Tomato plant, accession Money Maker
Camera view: bottom (45 deg); turntable rotation: 300 degrees
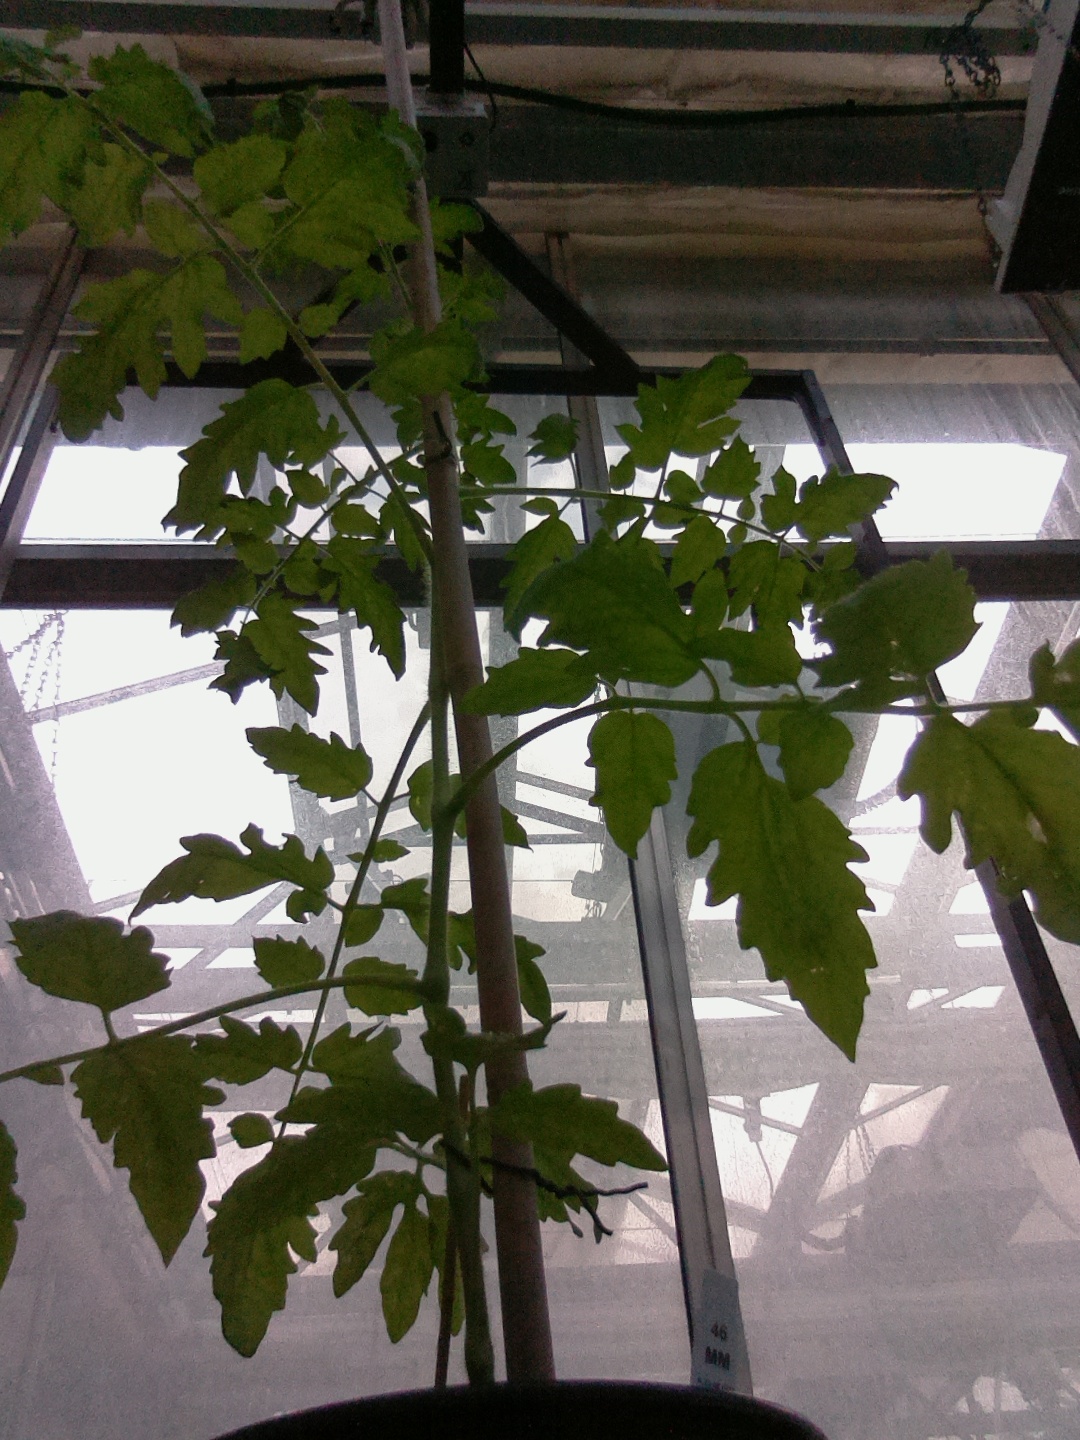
BBCH growth stage 52: 2 inflorescences visible